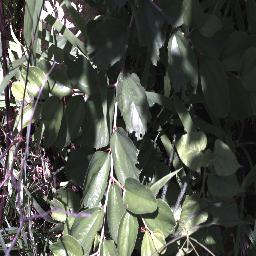
Label: chinee_apple